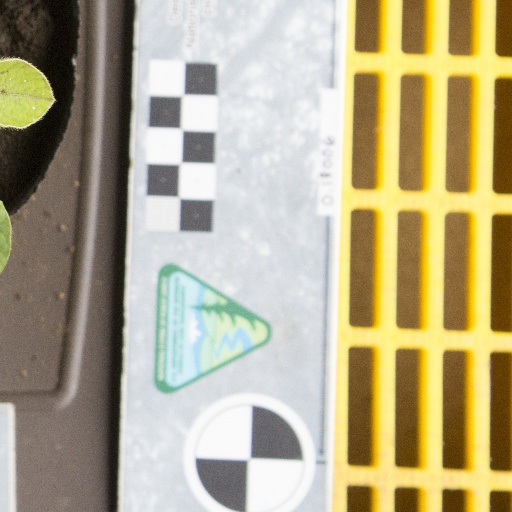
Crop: soybean